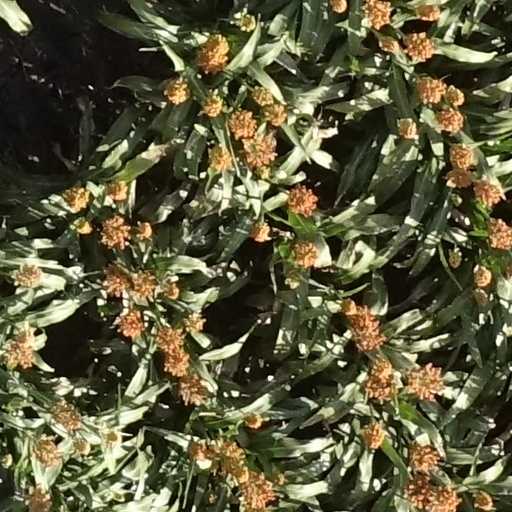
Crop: sorghum